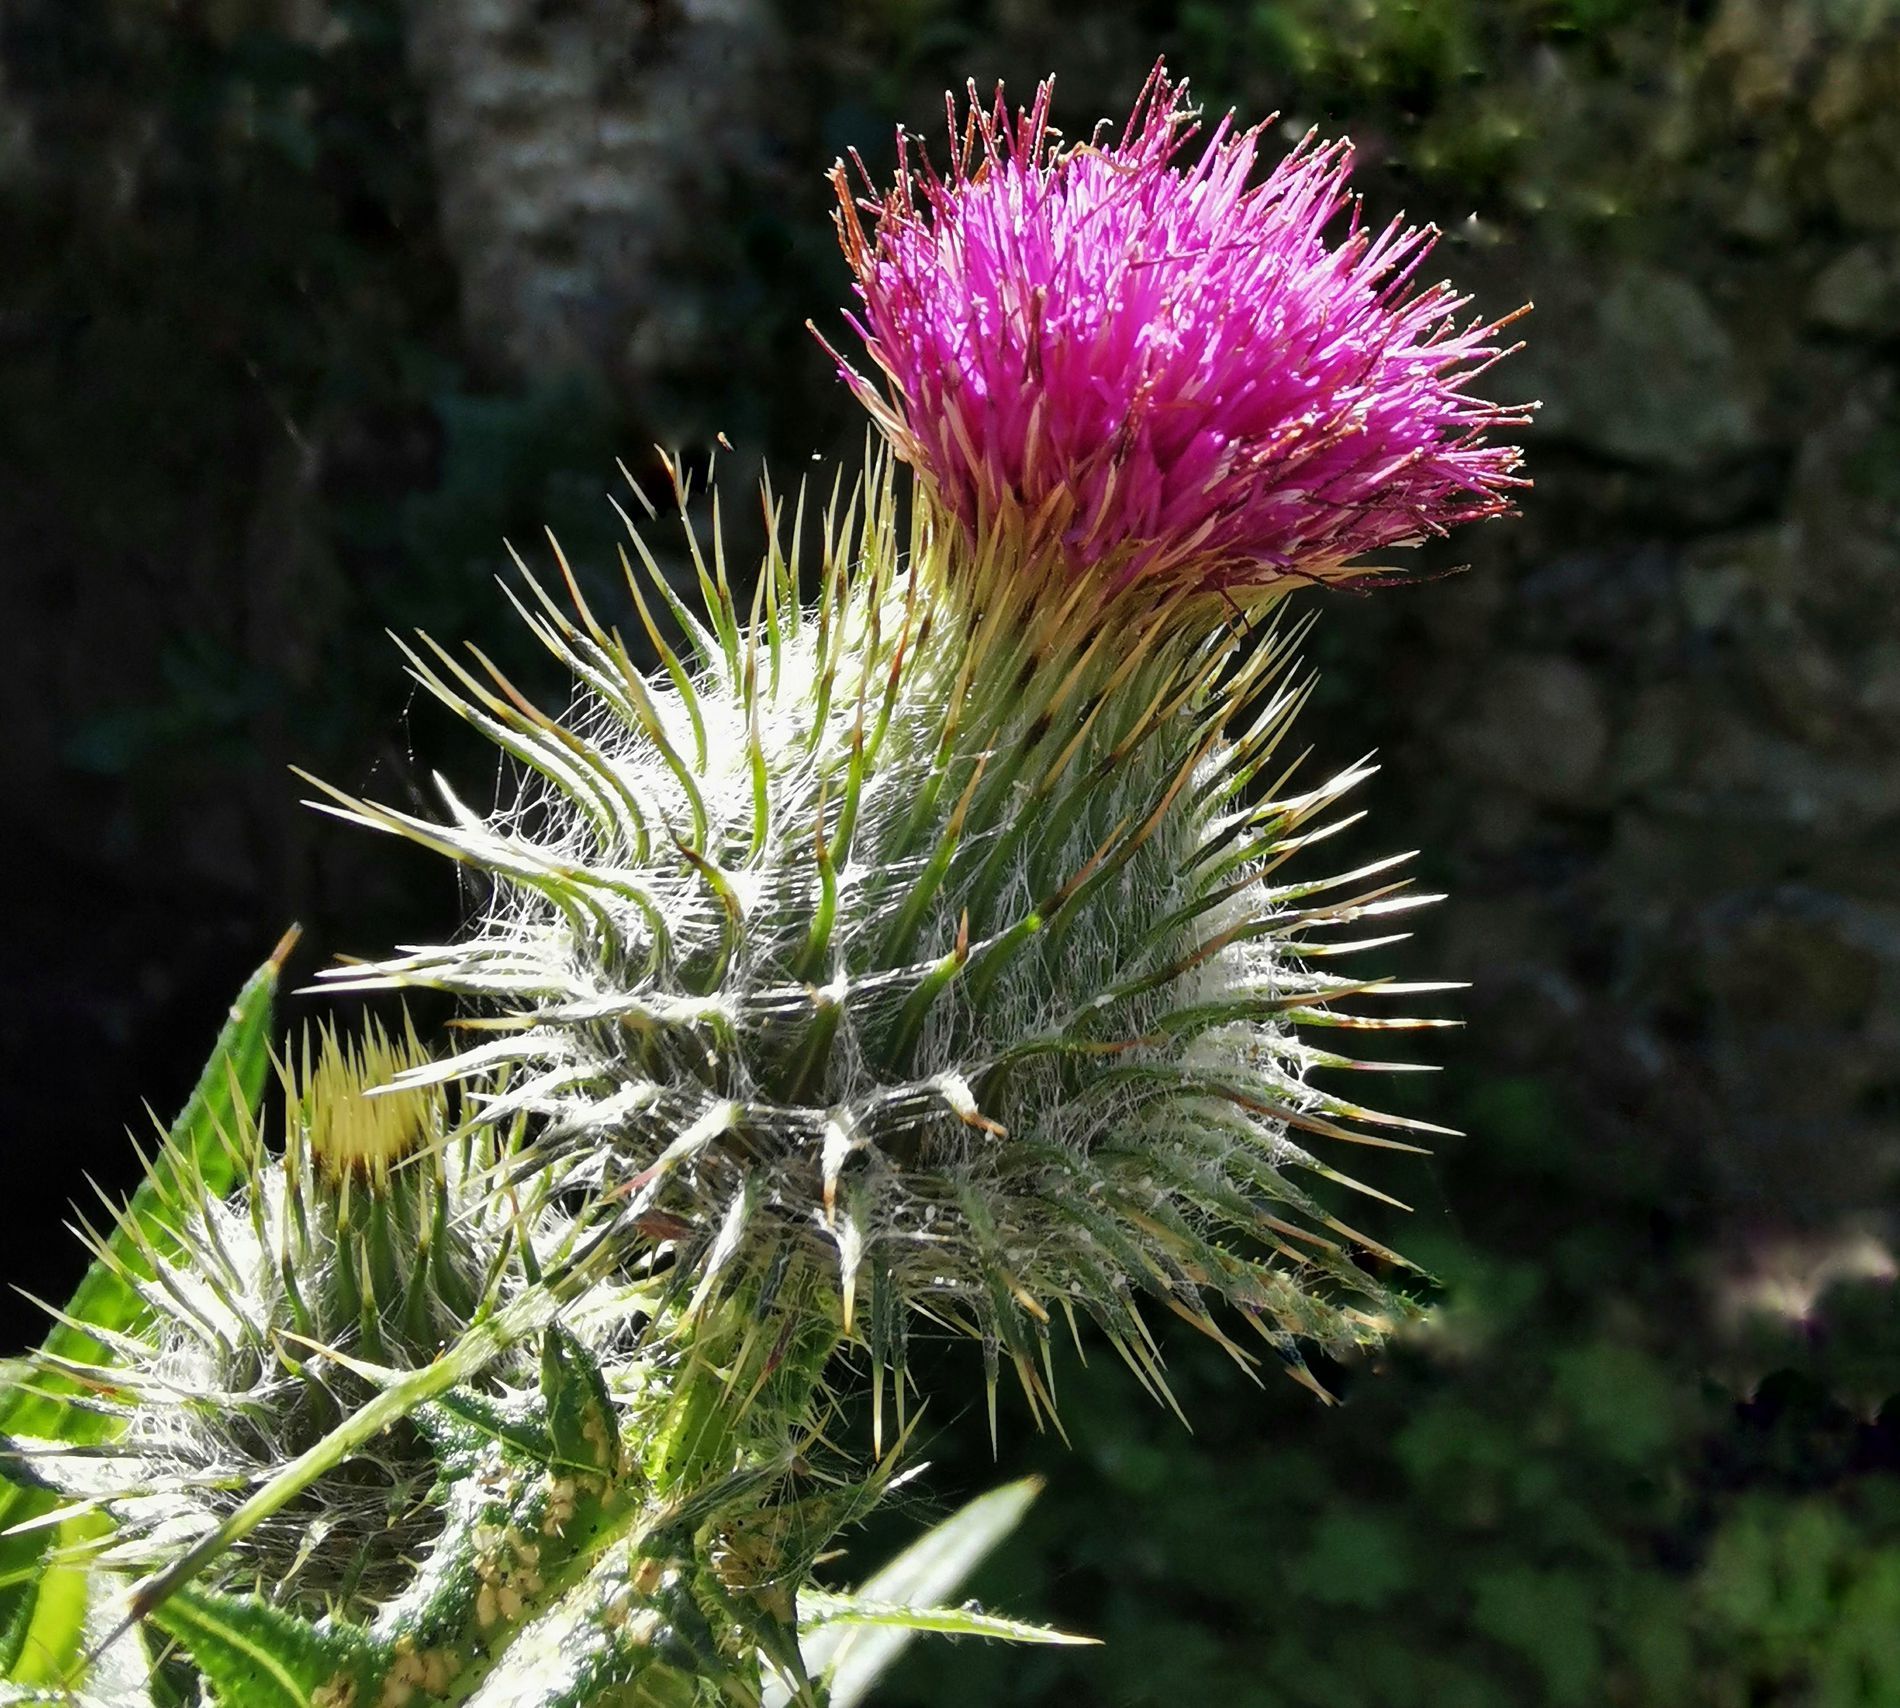
Thistle flower in natural appearance
A wild thistle flower blooms in bright purple on a stalk covered with sharp thorns against a dark natural background.
This photo features a wild thorn flower in fine detail. It was taken at a close-up angle, highlighting the thorns and the bright purple petals. Soft lighting focuses on the flower, while the dark, blurry background enhances the contrast and creates a calm atmosphere.
Labels: Flower, Plant, Thistle, Daisy, natural environment
Camera: HUAWEI VOG-L09
Aperture: F2.2
Exposure: 1/297 sec
ISO: 50
Focal length: 2.4 mm